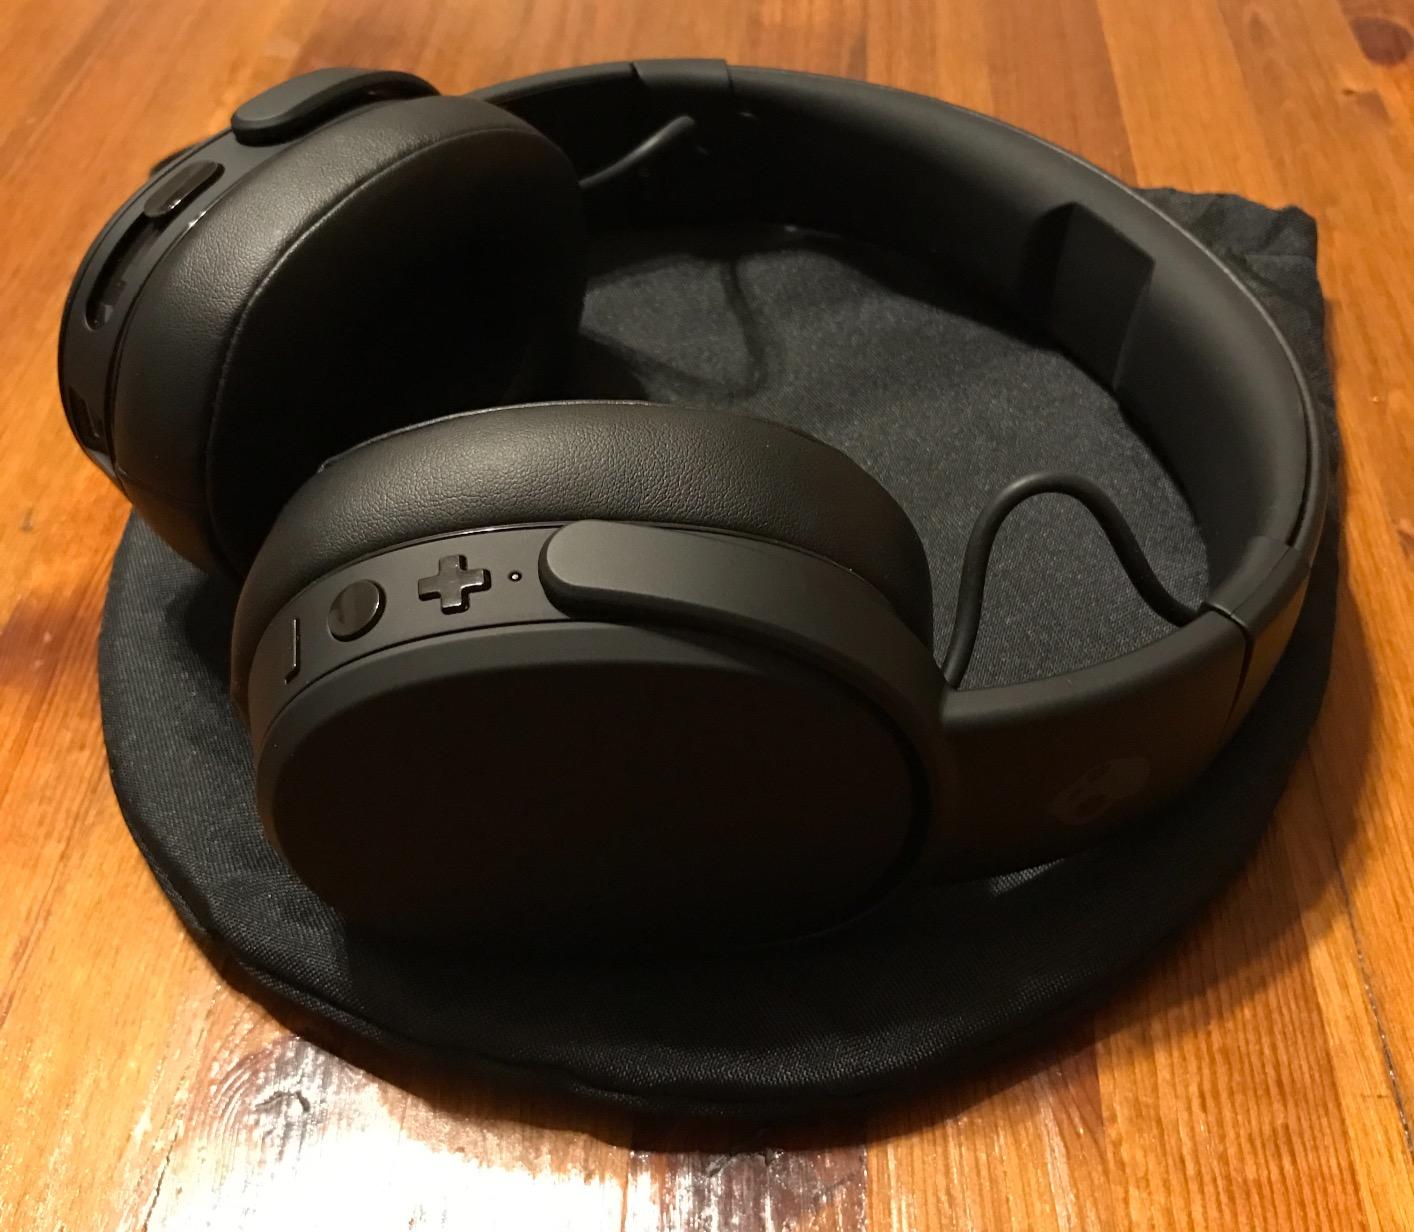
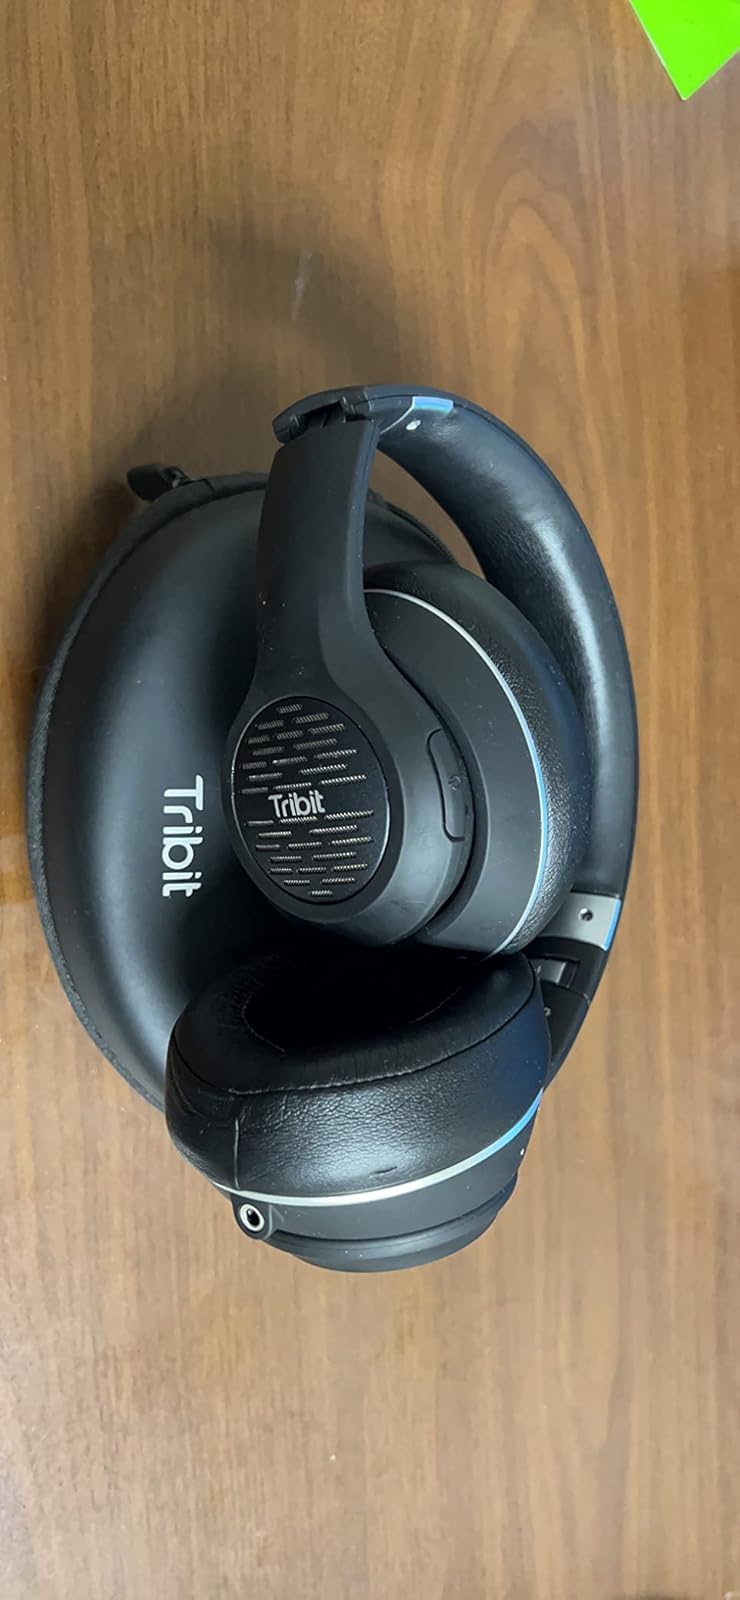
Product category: headphones
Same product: no